Hosken Powell

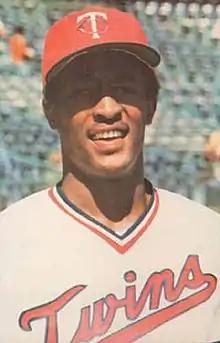

Hosken Powell (May 14, 1955 – June 27, 2025) was an American professional baseball player. He played from 1978 to 1983 for the Minnesota Twins and Toronto Blue Jays of Major League Baseball (MLB). An outfielder, he threw and batted left-handed, stood tall and weighed . He attended Chipola College, Marianna, Florida.